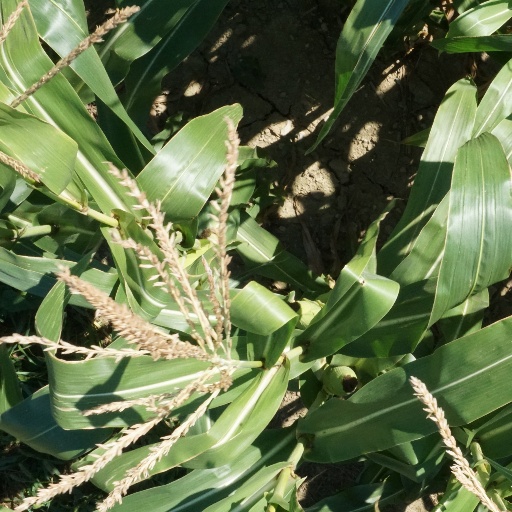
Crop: maize; corn